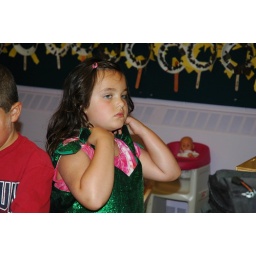
Harper in a fabulous green dress